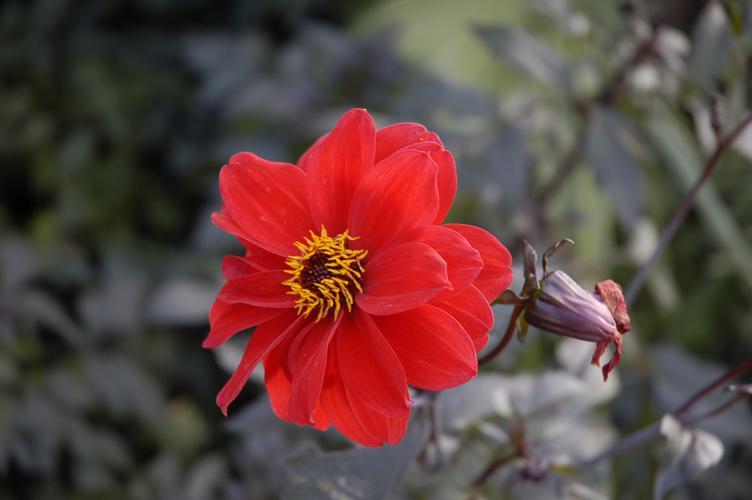
Label: bishop of llandaff